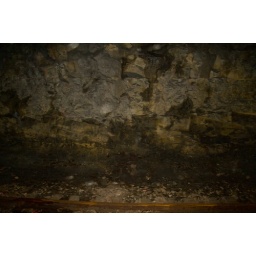
Shot while in the tunnel. Not all that smart, the car moved the wall about 3 inches to my lens.